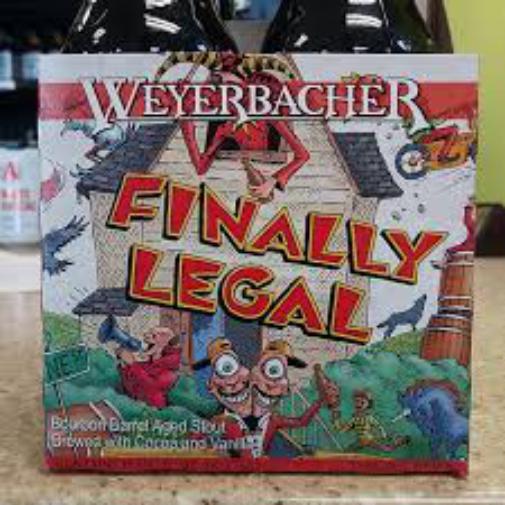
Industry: Necessities